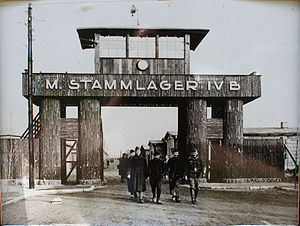
Mühlberg (krigsfangelejr)
Indgang til Stalag IV-B i Mühlberg
Stalag IV-B var en krigsfangelejr 8 km norøst for byen Mühlberg i den prøjsiske provins Sachsen knap 50 km nord for Dresden. Lejren var en del af det tyske stalag-system. Området er i dag en del af Brandenburg.